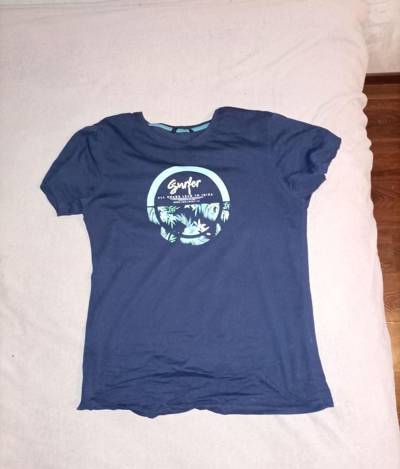
Waste category: clothes